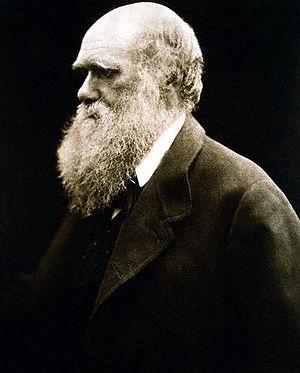
La biologie est la science du vivant. Elle recouvre une partie des sciences de la nature et de l'histoire naturelle des êtres vivants.
Charles Darwin [tʃɑːlz ˈdɑːwɪn], né le 12 février 1809 à Shrewsbury dans le Shropshire et mort le 19 avril 1882 à Downe dans le Kent, est un naturaliste et paléontologue anglais dont les travaux sur l'évolution des espèces vivantes ont révolutionné la biologie avec son ouvrage L'Origine des espèces paru en 1859. Célèbre au sein de la communauté scientifique de son époque pour son travail sur le terrain et ses recherches en géologie, il a adopté l'hypothèse émise 50 ans auparavant par le Français Jean-Baptiste de Lamarck selon laquelle toutes les espèces vivantes ont évolué au cours du temps à partir d'un seul ou quelques ancêtres communs et il a soutenu avec Alfred Wallace que cette évolution était due au processus dit de la « sélection naturelle ».
L'épigénétique est la discipline de la biologie qui étudie la nature des mécanismes modifiant de manière réversible, transmissible et adaptative l'expression des gènes sans en changer la séquence nucléotidique.